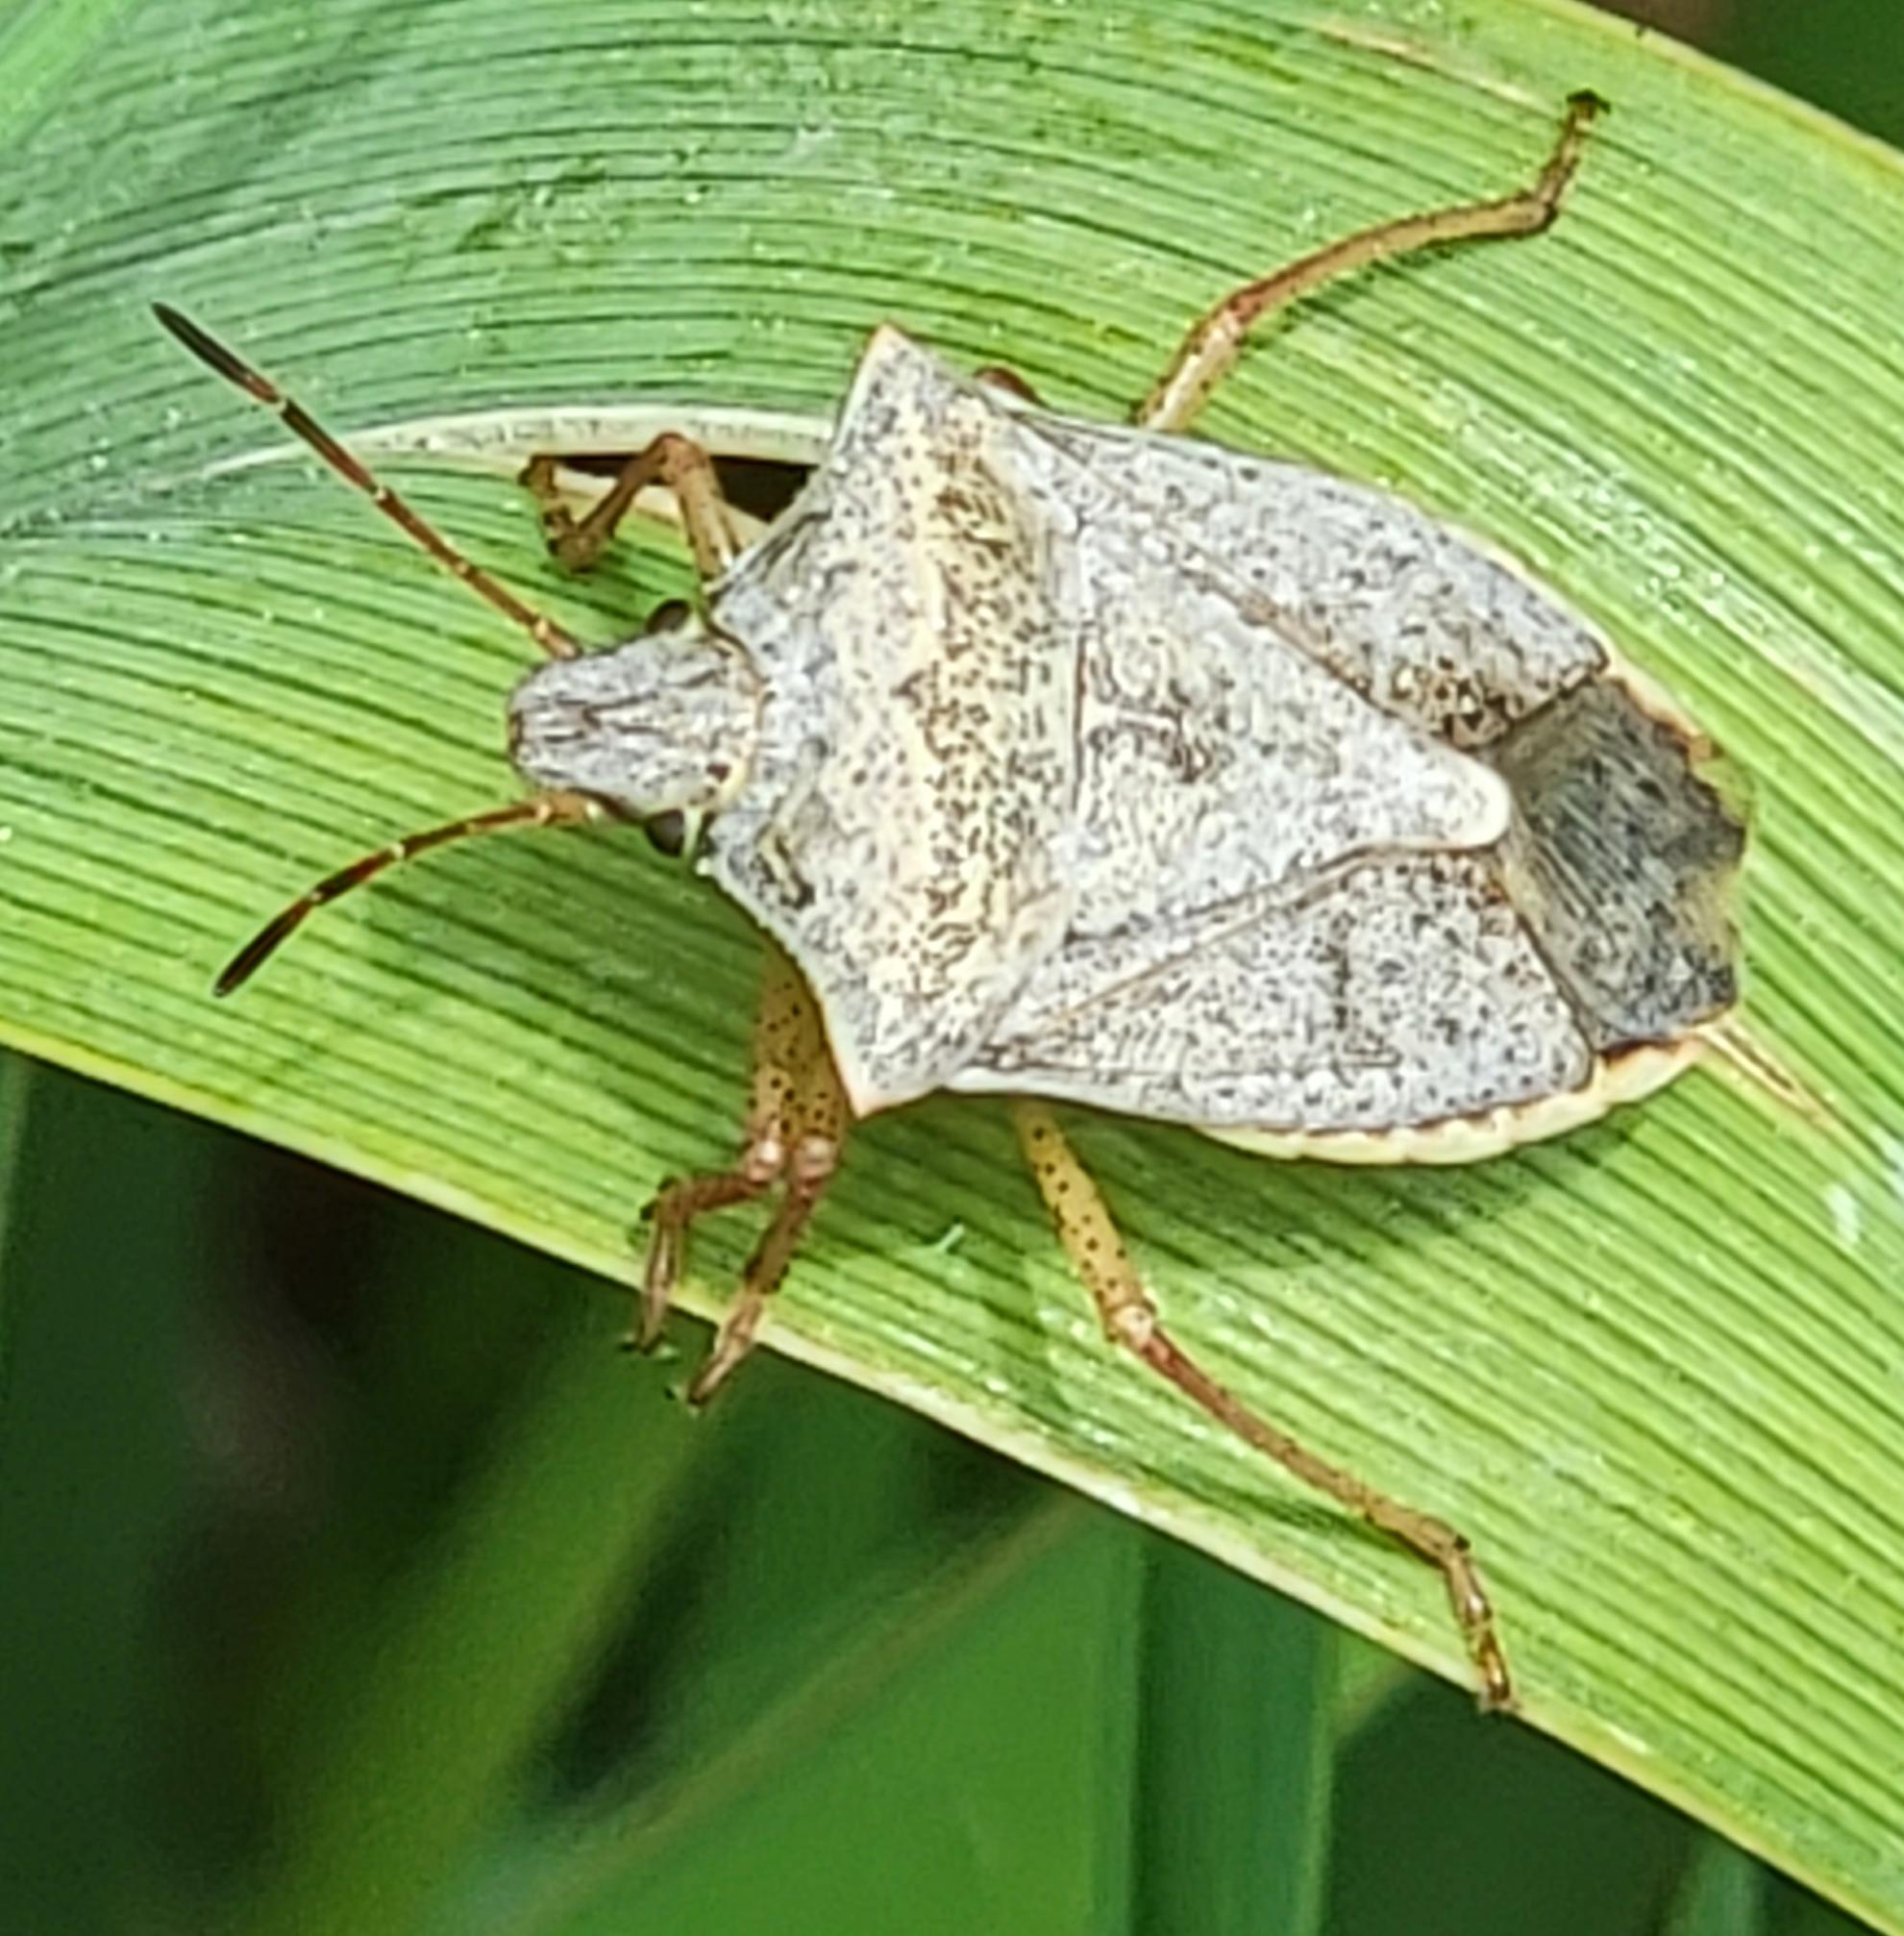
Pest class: stink_bug